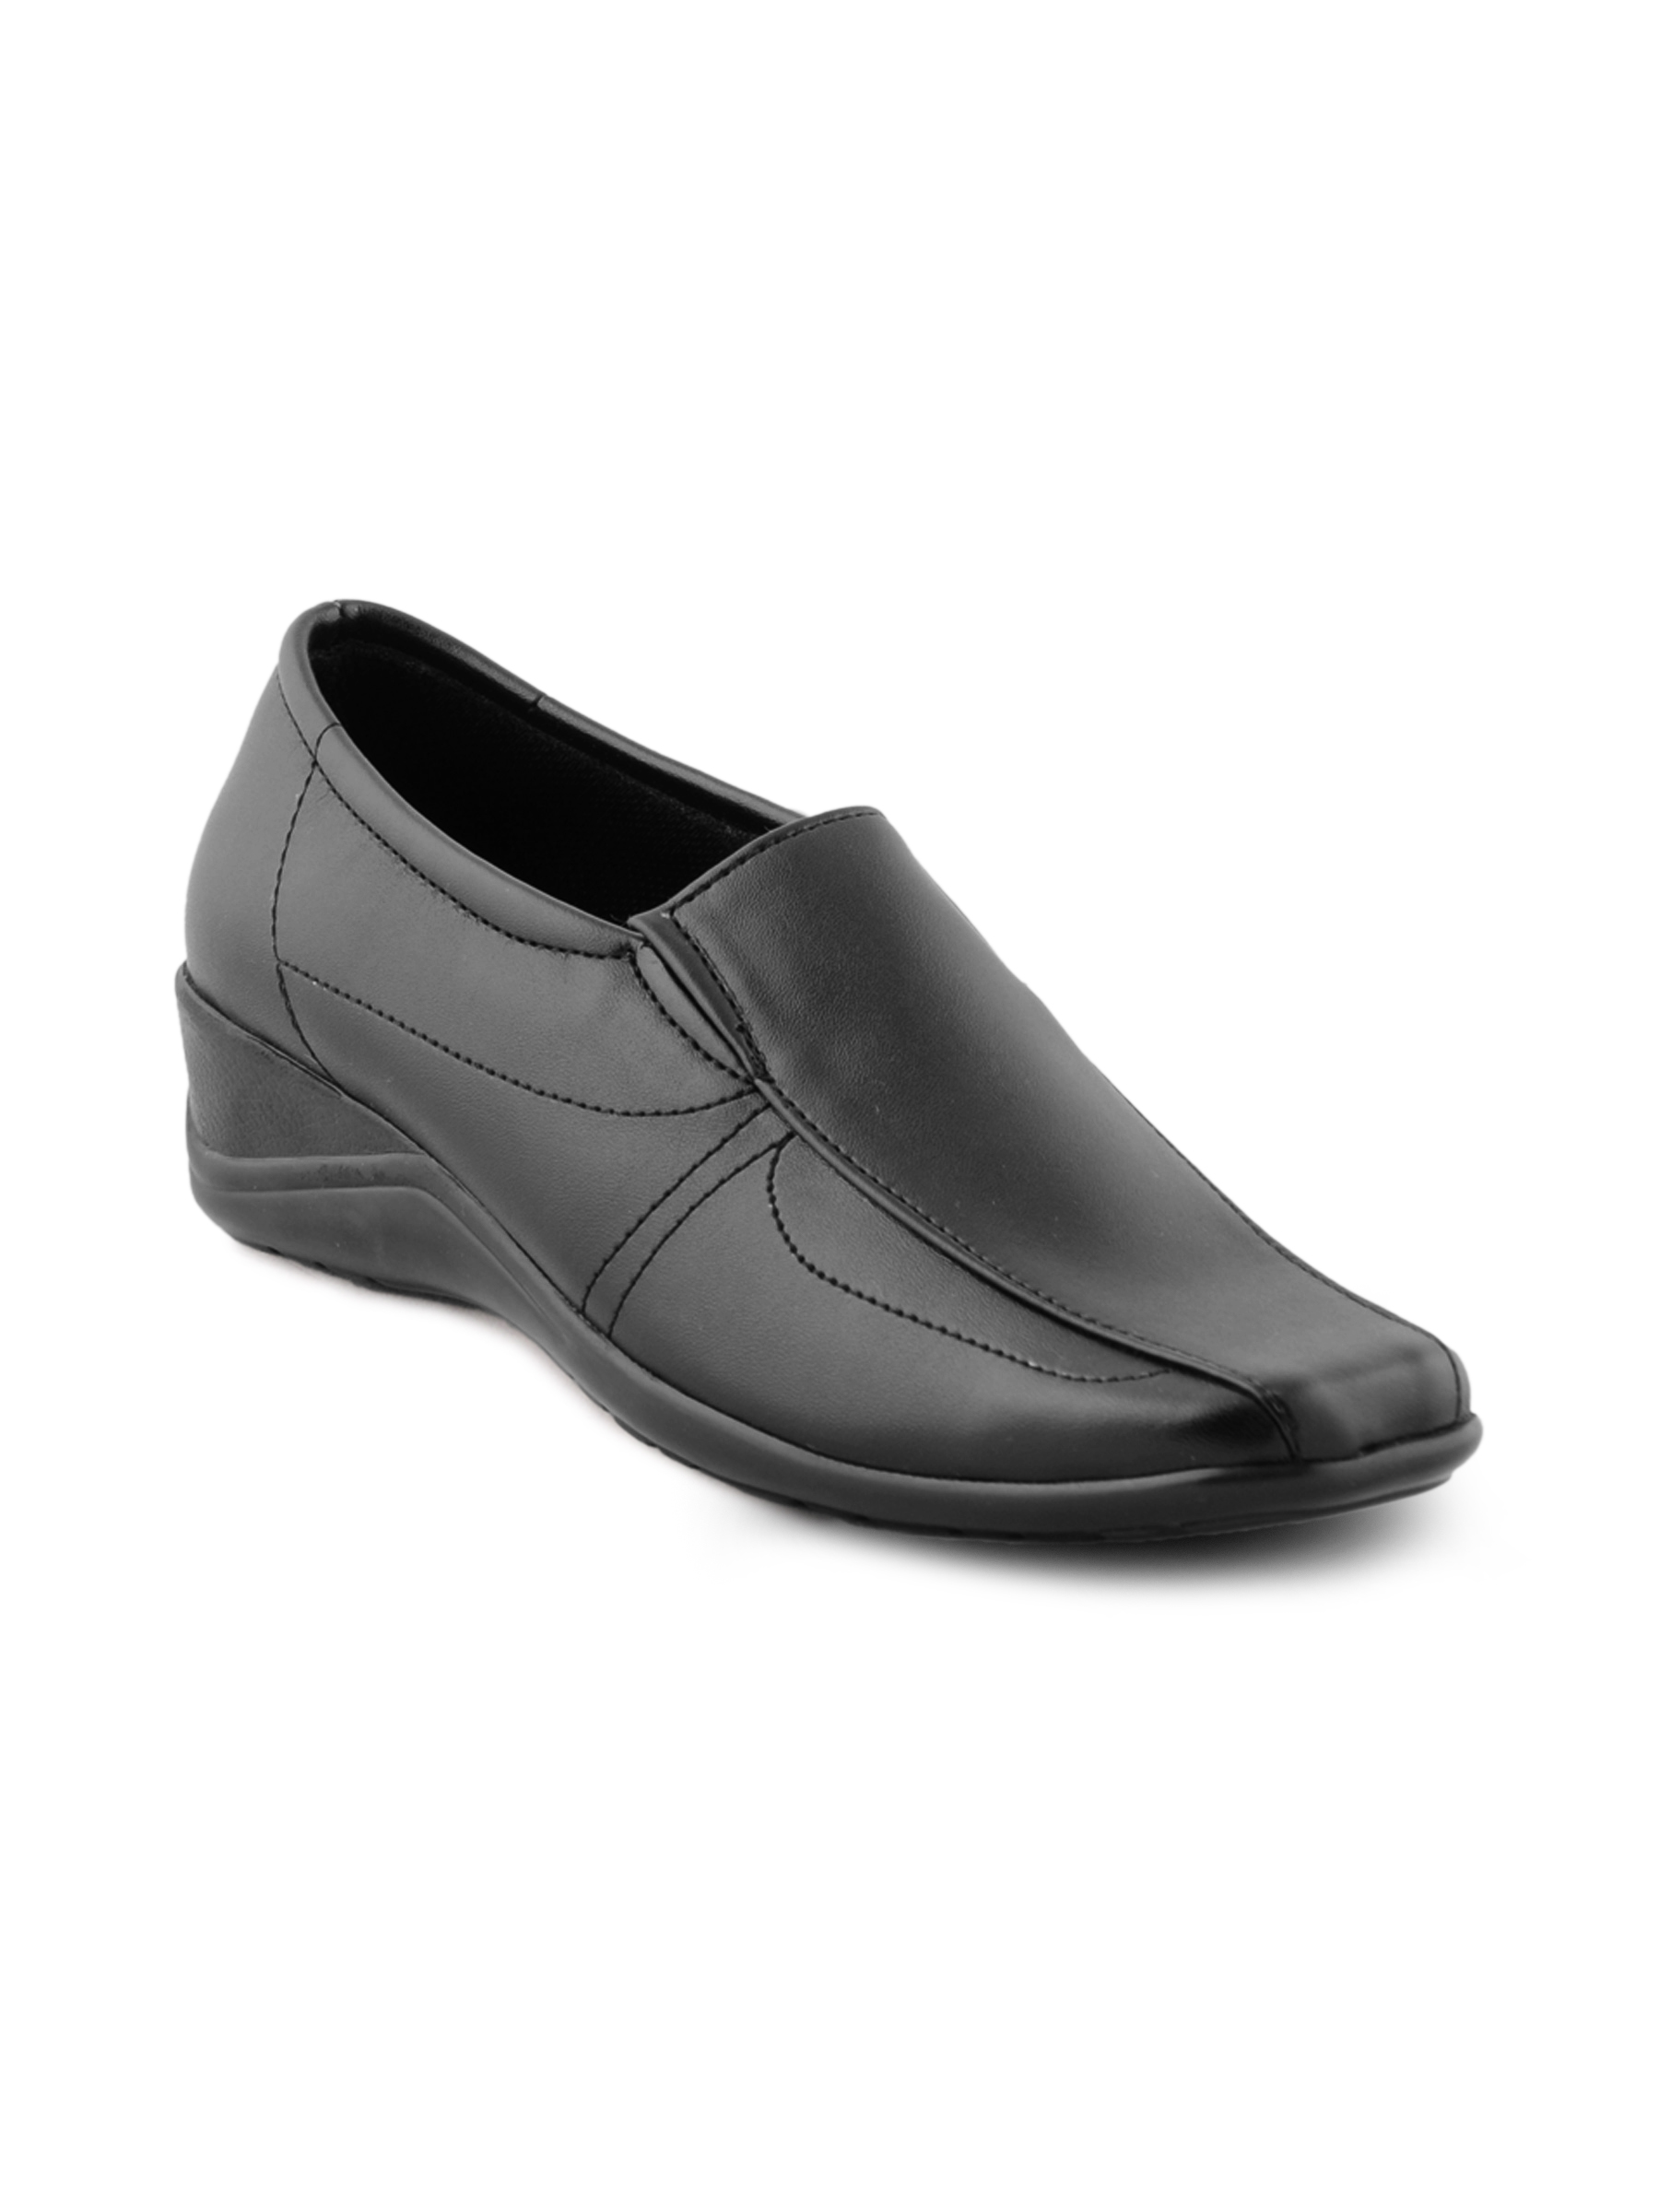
Rocia Women Rocia Black Formal Shoe Black Formal Shoes
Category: Footwear / Shoes / Heels
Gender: Women
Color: Black
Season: Fall 2011
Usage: Formal